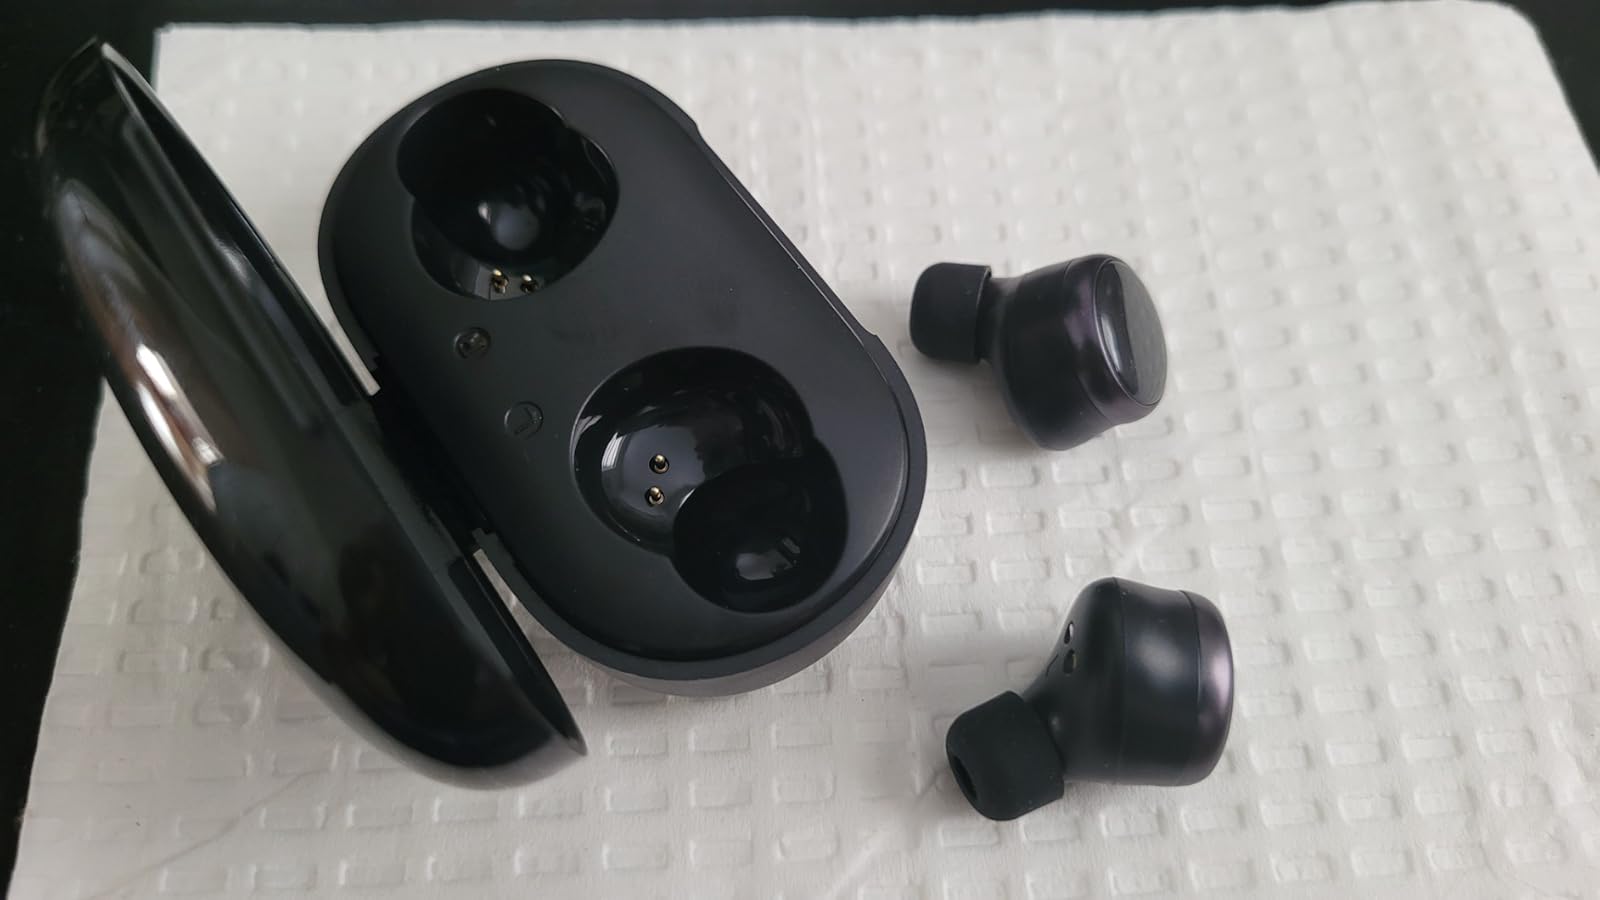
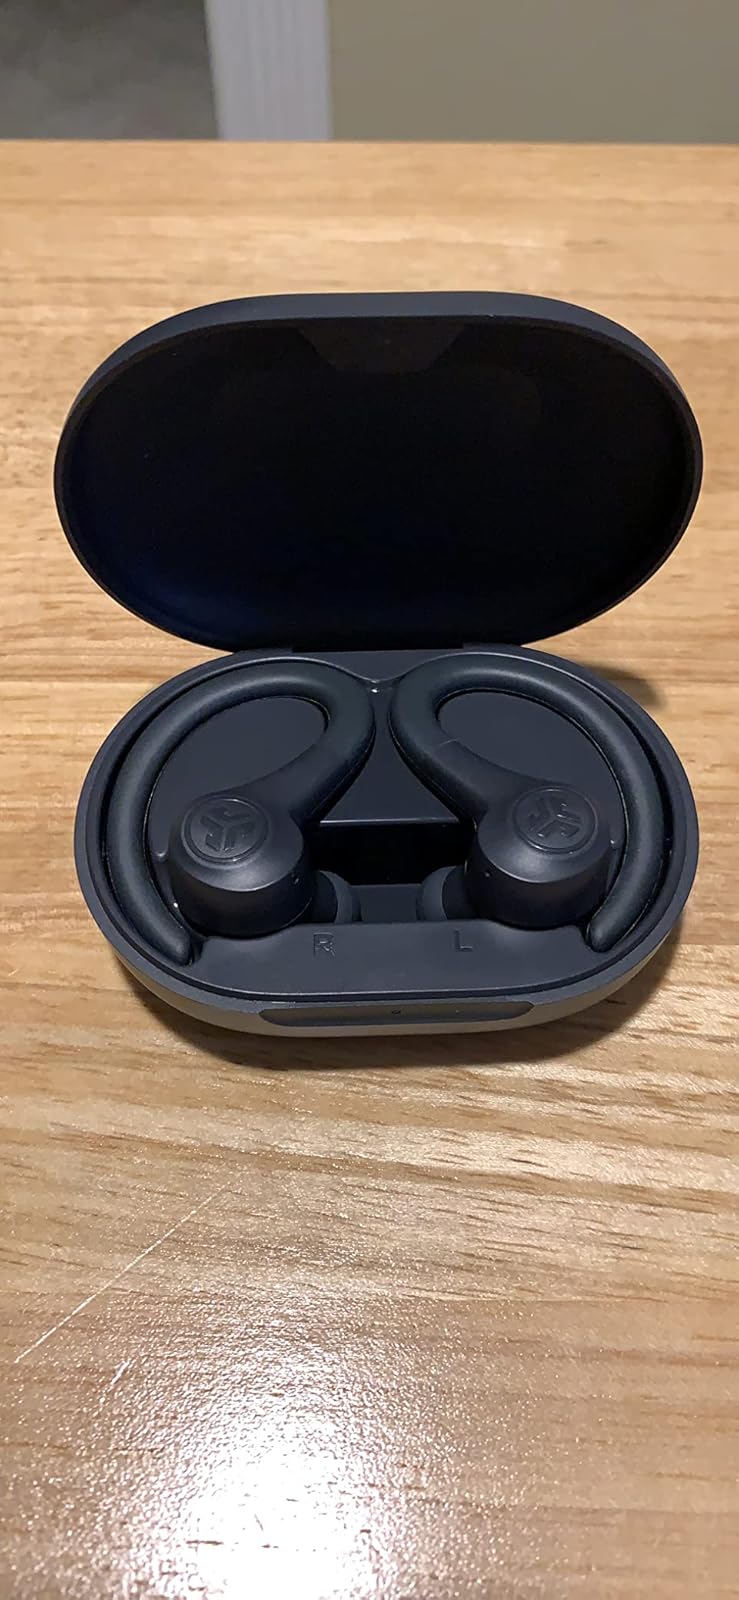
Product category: earbuds
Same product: no